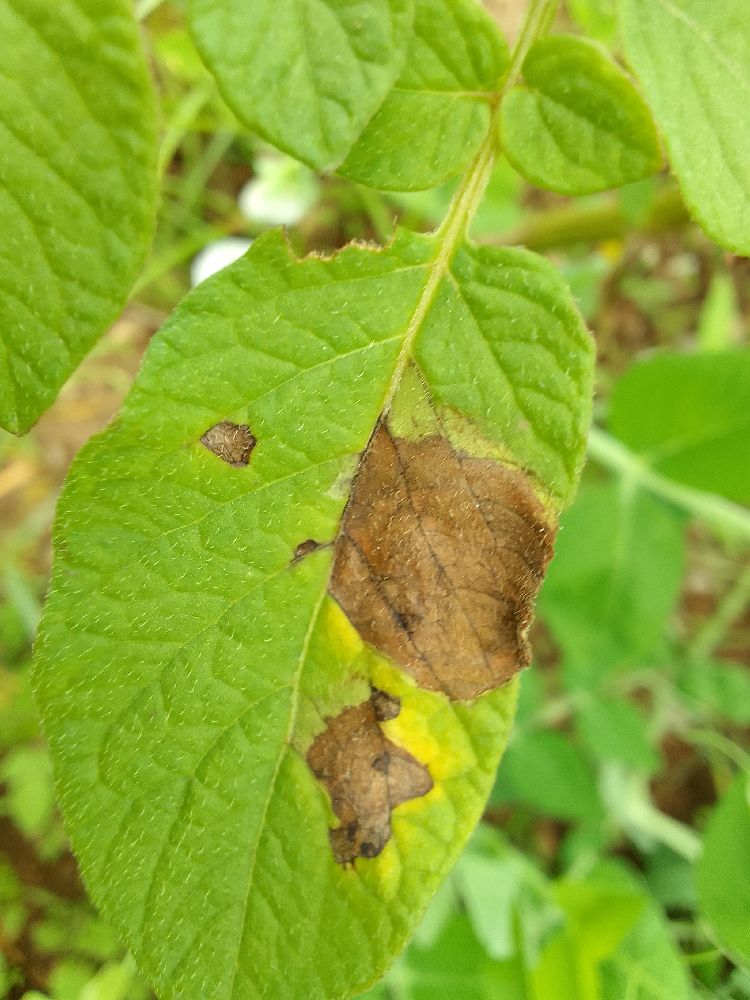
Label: Late blight